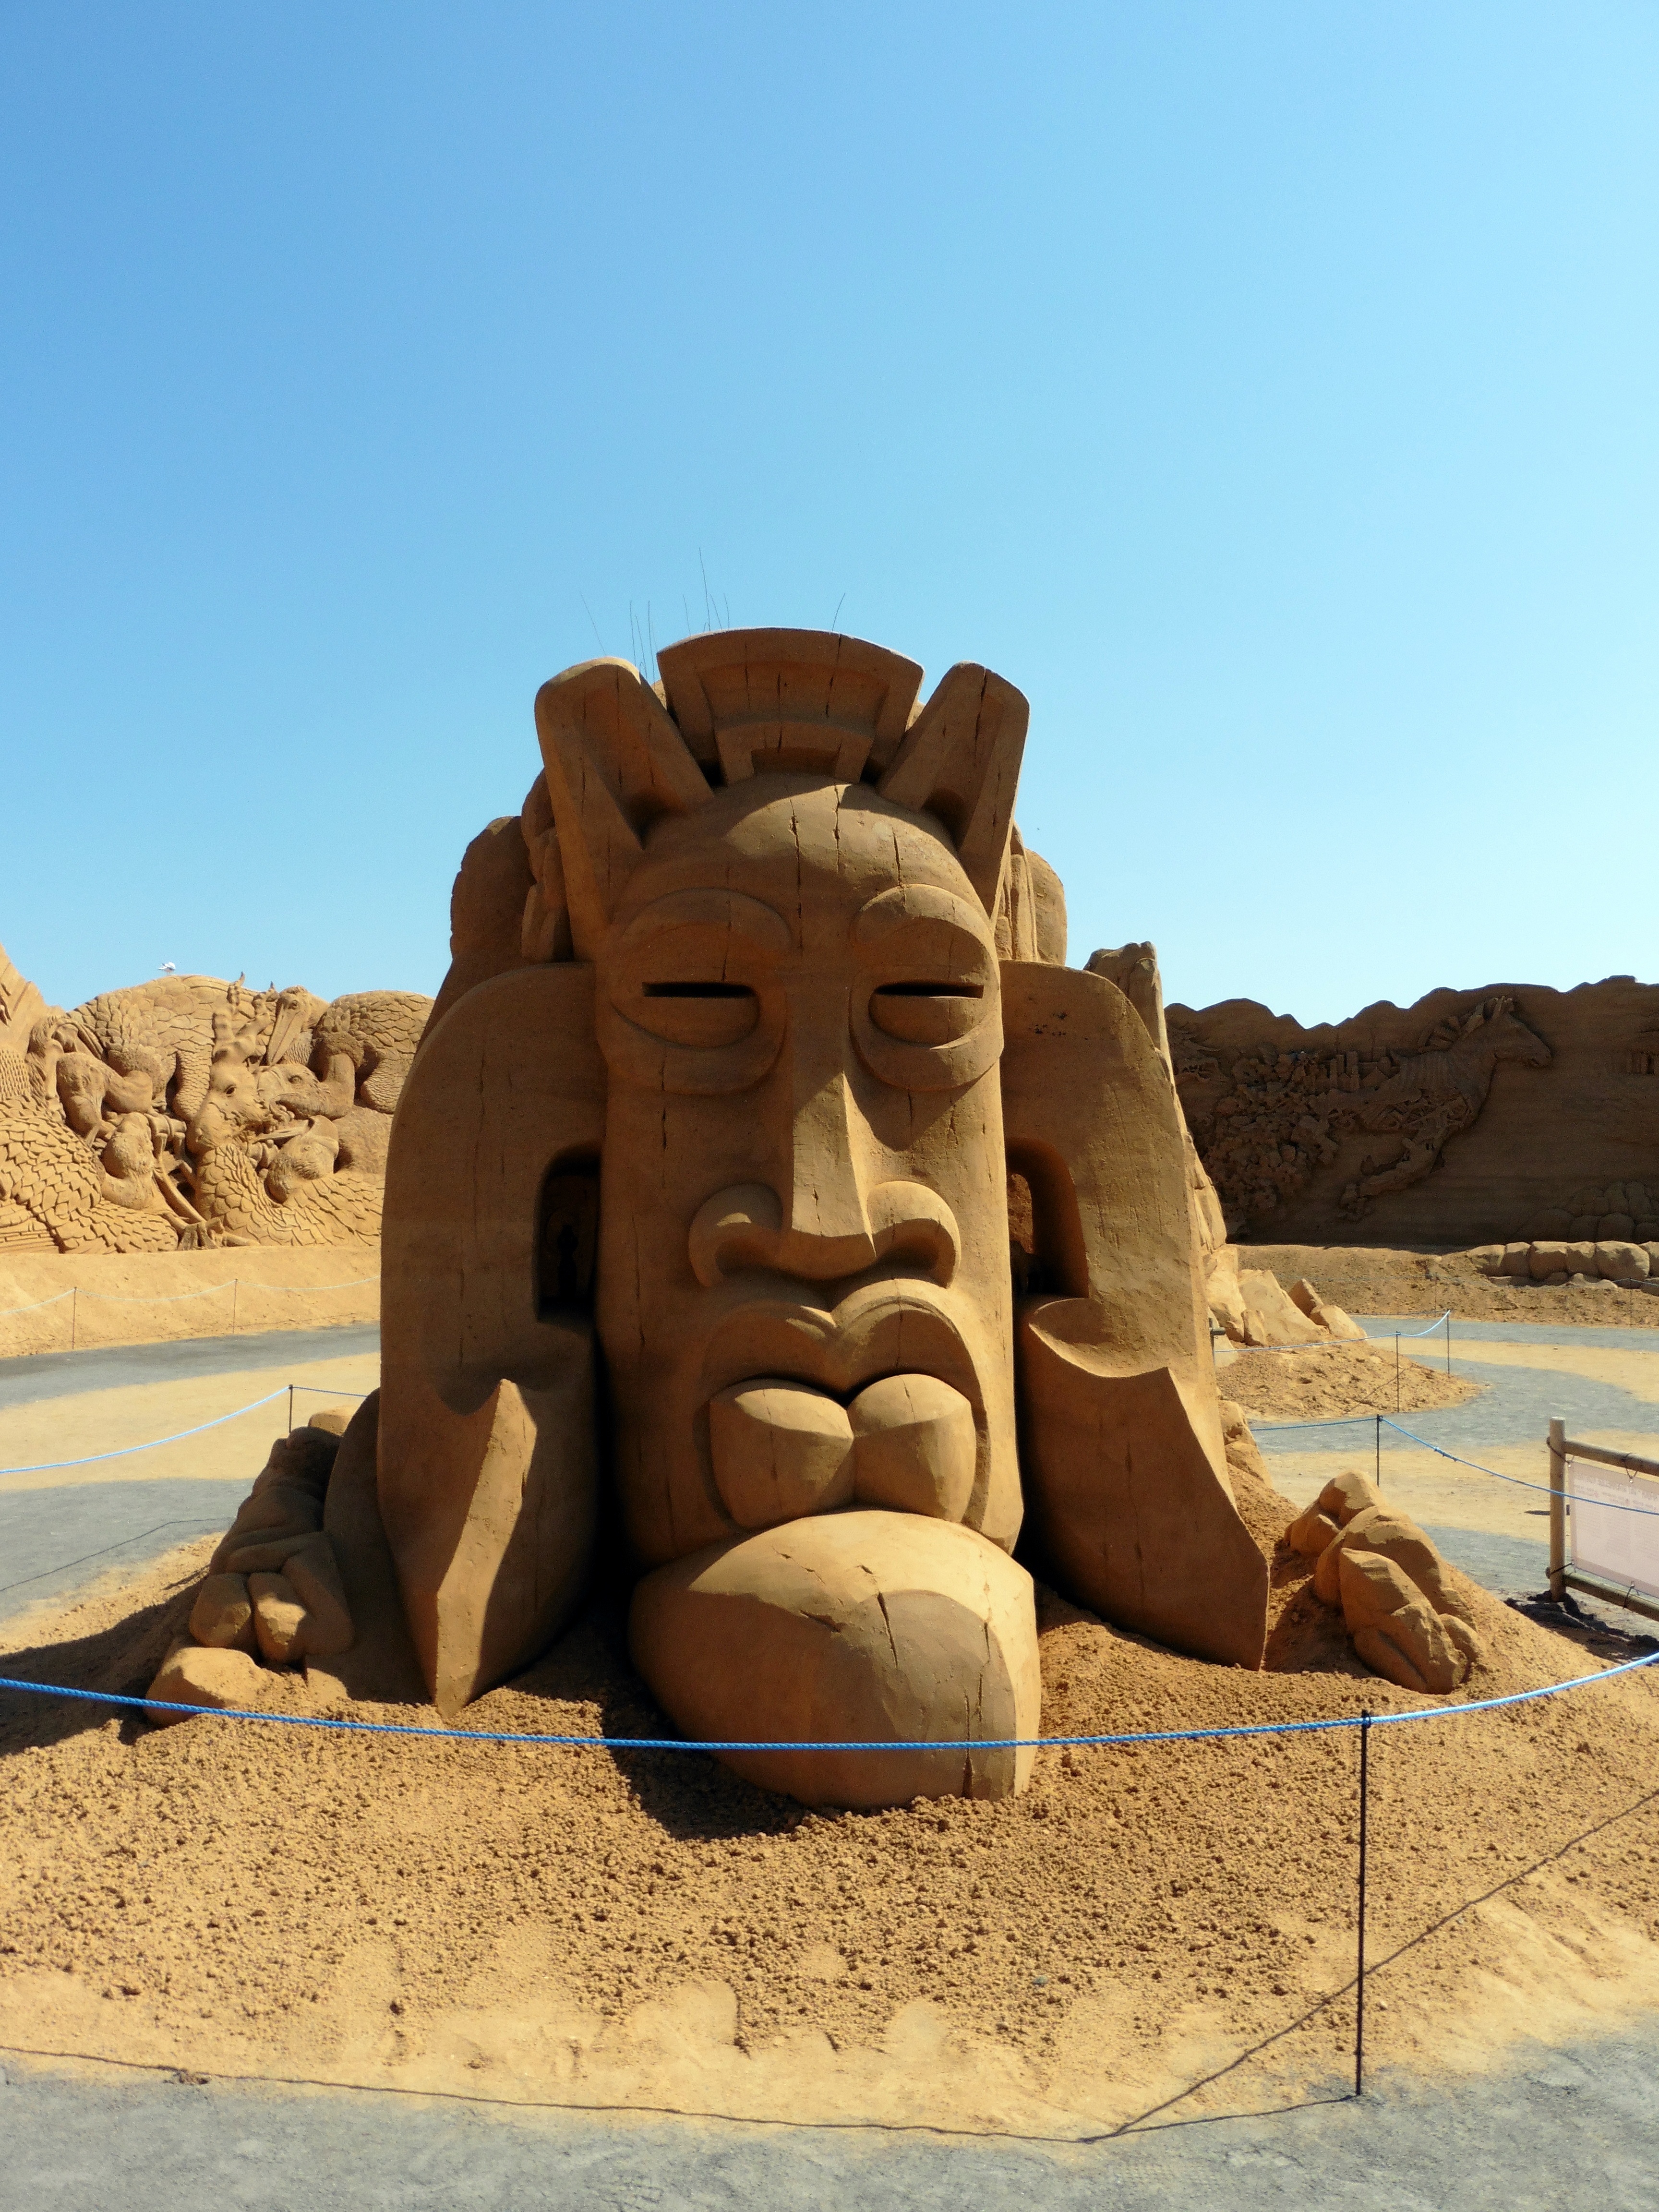
landscape, sand, rock, monument, statue, material, artwork, sculpture, art, festival, temple, denmark, carving, s ndervig, sand sculpture, sand picture, sandworld, sculpture art, ancient history, natural environment